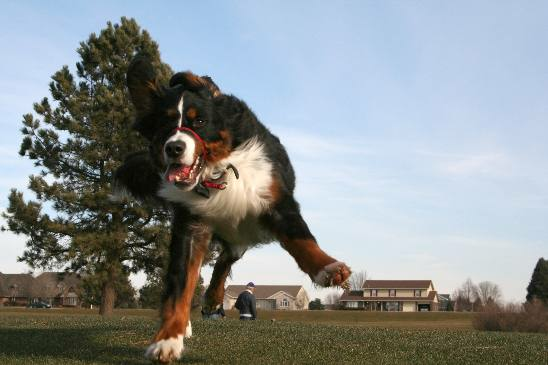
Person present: No